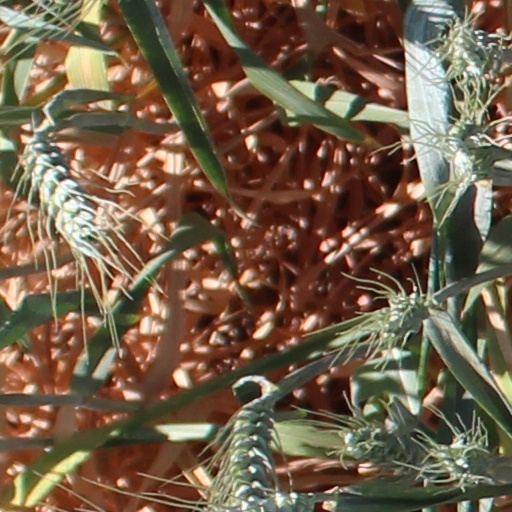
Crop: wheat